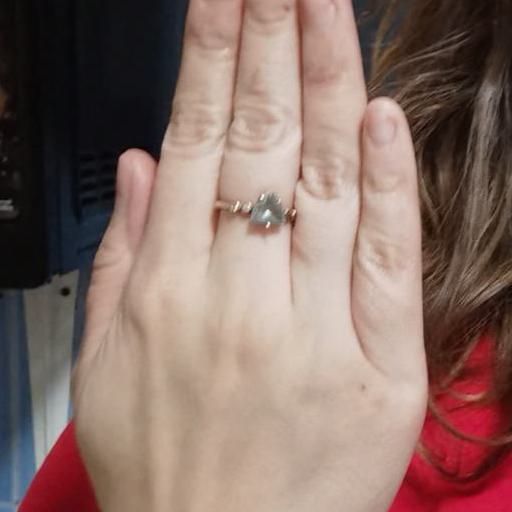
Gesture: stop_inverted